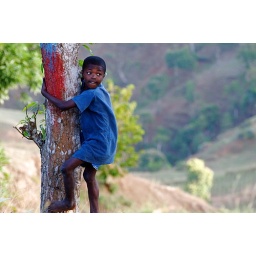
A young boy climbs a tree for a better view by the road near Fondwa.